Kleptoplasty

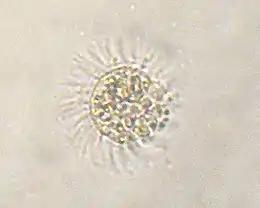
"Mesodinium rubrum"

"Mesodinium rubrum" is a ciliate that steals chloroplasts from the cryptomonad "Geminigera cryophila". "M. rubrum" participates in additional endosymbiosis by transferring its plastids to its predators, the dinoflagellate planktons belonging to the genus "Dinophysis".